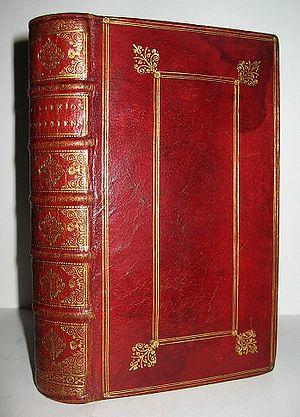
Reliure ancienne
Le mot nerf est un terme qui est utilisé dans plusieurs domaines :
La reliure consiste à lier, à rassembler plusieurs feuilles d'un livre, pliées ou non en « cahier », de façon à permettre un usage durable et à lui donner une esthétique avenante.
Cet article présente les faits saillants de l'histoire de la reliure occidentale traditionnelle, ainsi que l’évolution de ses matériaux et ses techniques.
Augustin Duseuil est un relieur français célèbre du XVIIIᵉ siècle.